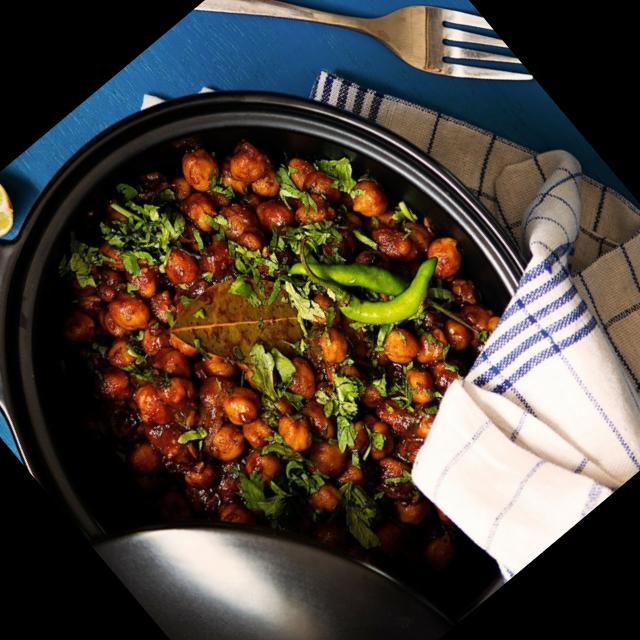
Dish: chole